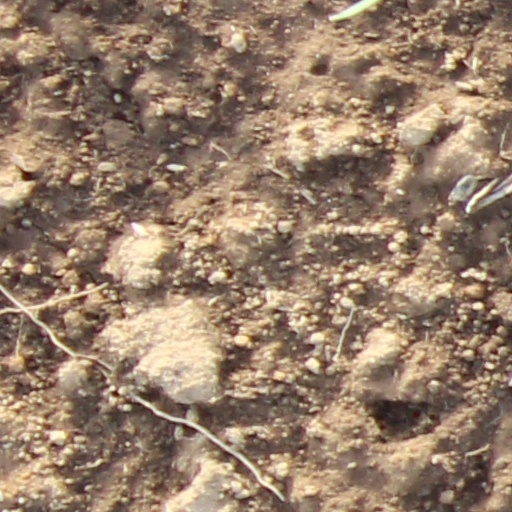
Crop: wheat